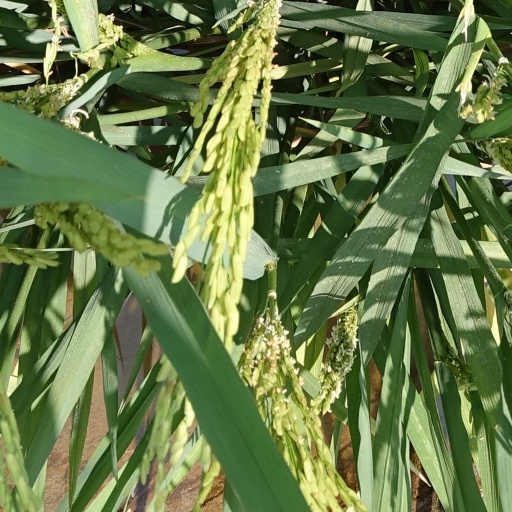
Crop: rice